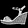
Label: Sandal